Armbinder

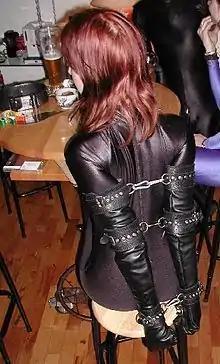
A woman wearing an armbinder using bondage mittens (specifically "bondage opera gloves") and bondage cuffs

Another form of an armbinder consists of cuffs and straps combined to hold the arms to the side of the body, or in front or back of the body. A series of cuffs, which can be made from various materials such as leather or metal, are placed on the arms at various points such as the wrists and elbows. These cuffs are then linked together with a webbing of straps, or a series of rods, to hold the arms in a particular position. To improve strength, as well as ease of use, all the cuffs and straps are typically linked together, which is why the complete piece of equipment is considered an armbinder. Another form uses a single rod, with the cuffs attached at regular distances down its length, and sometimes also including a collar at the top to hold the rod in place.